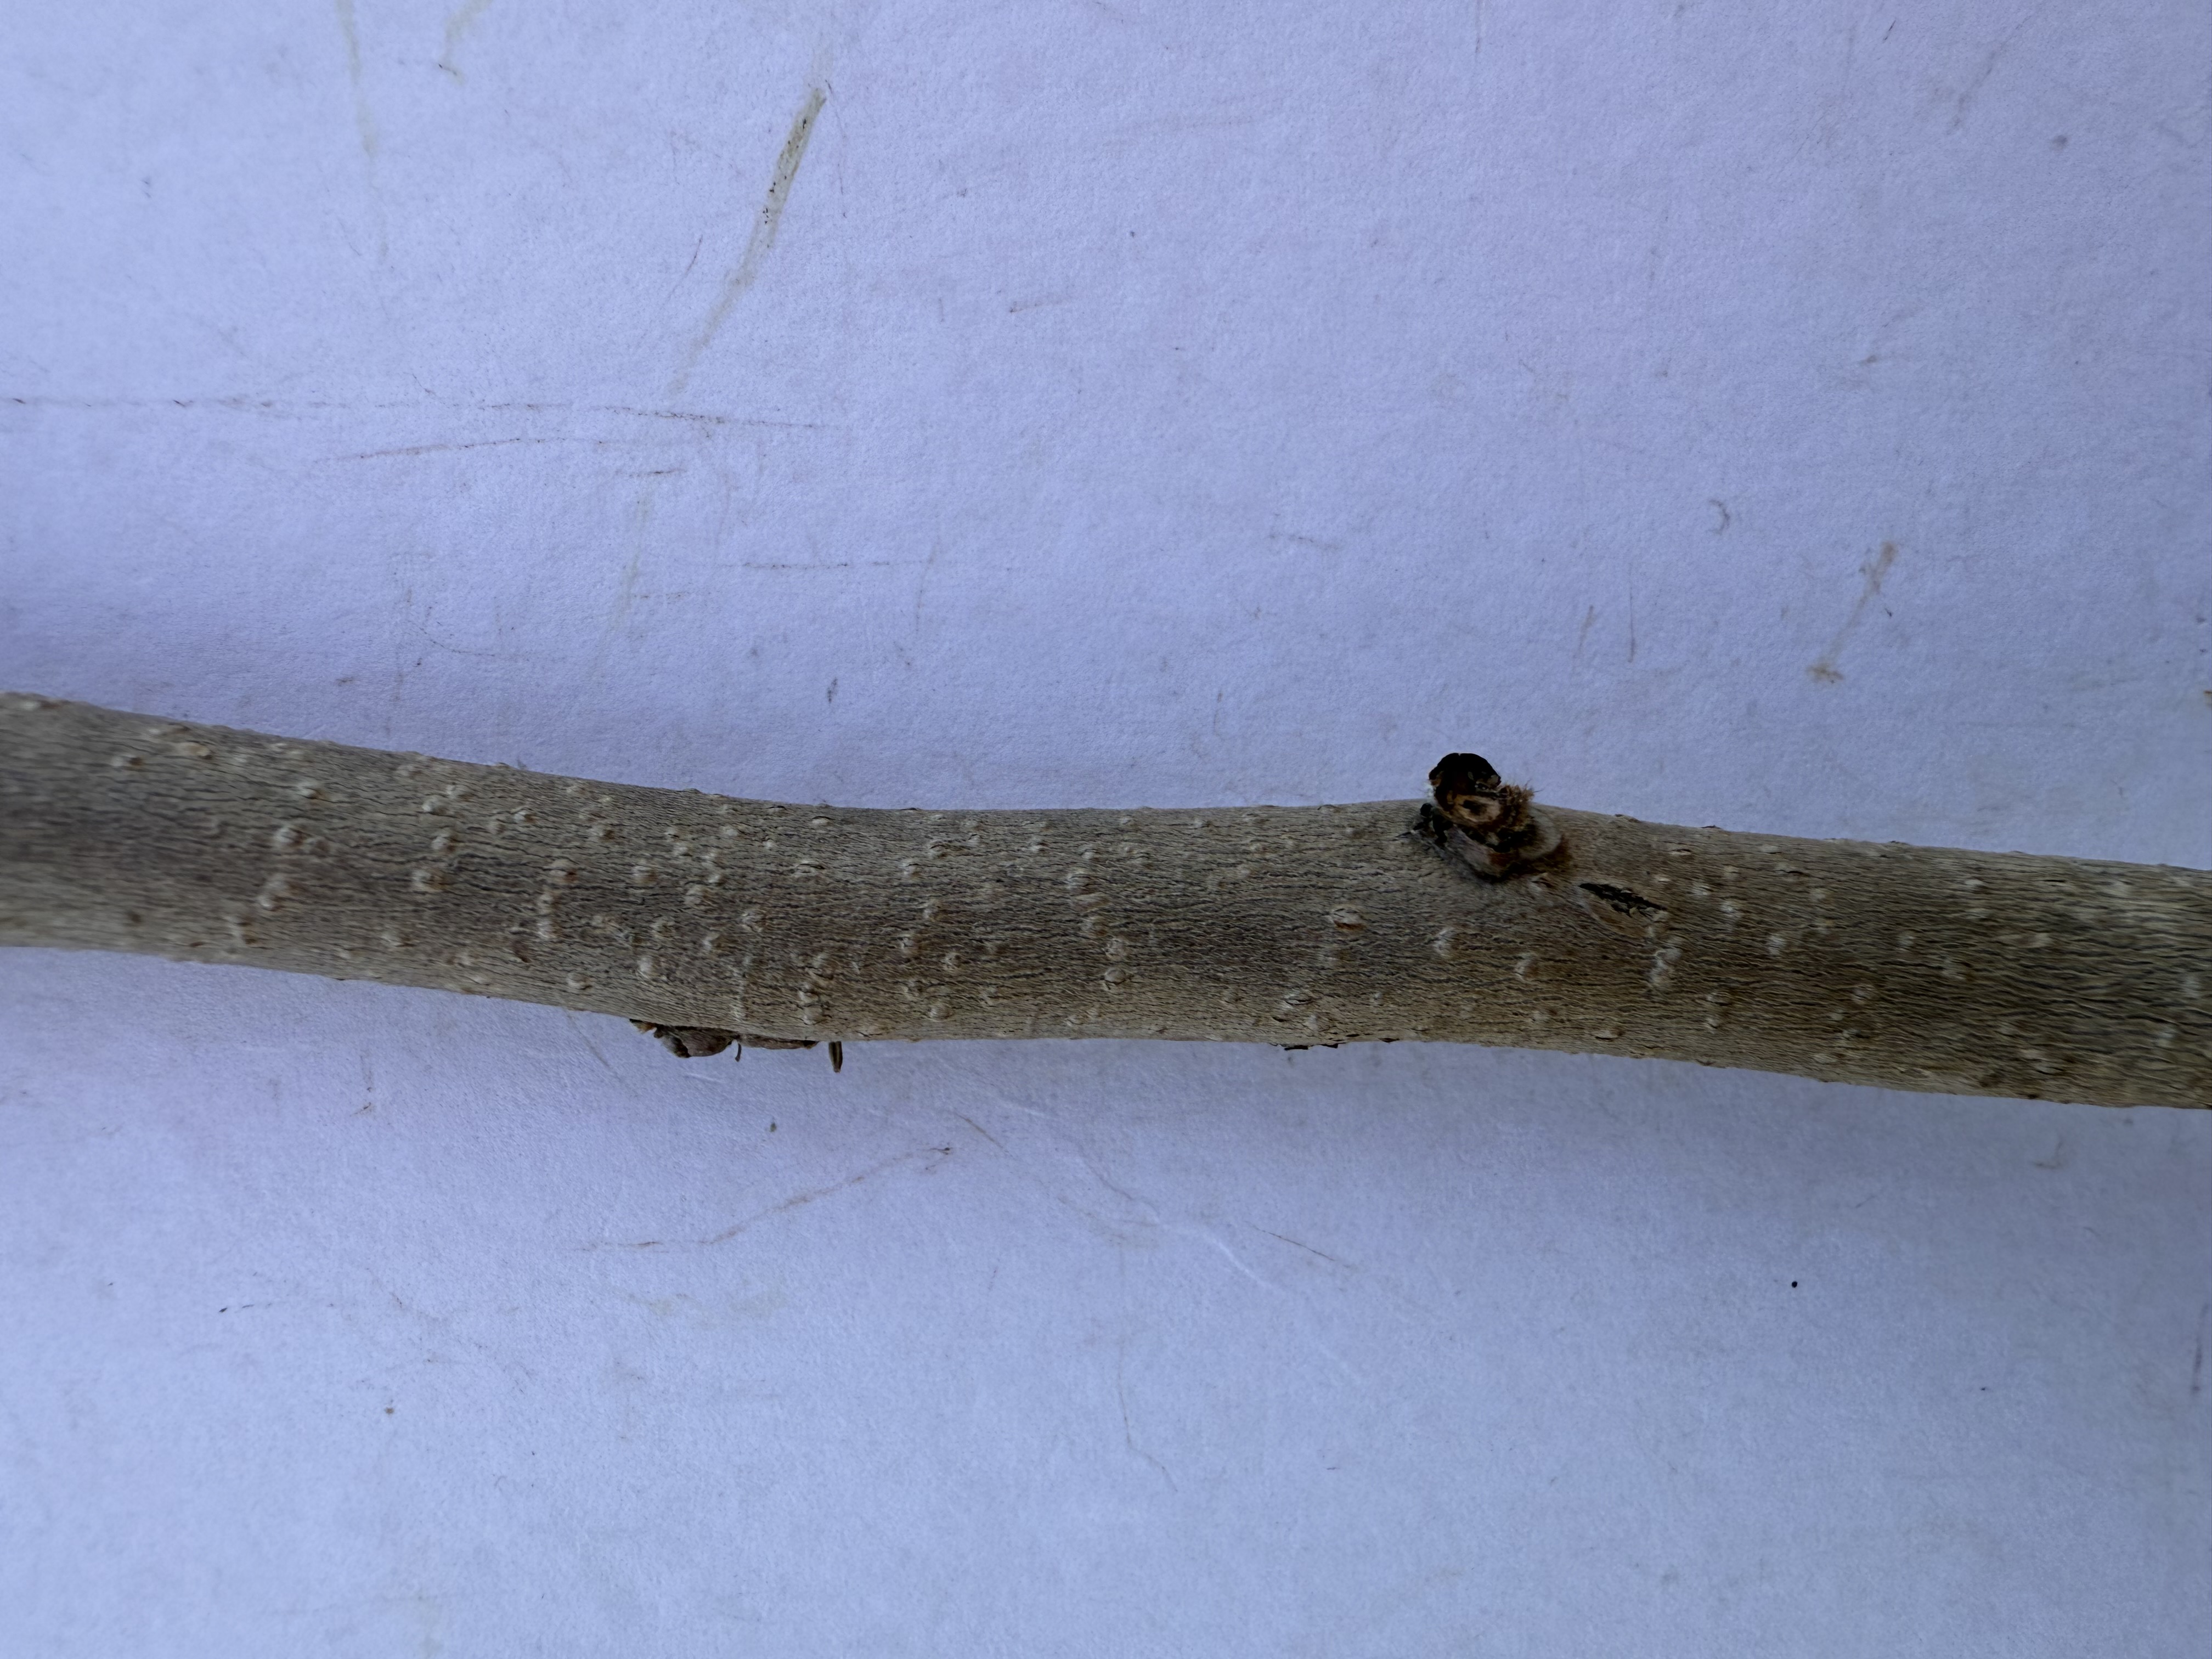
Variety: Chocolate Persimmon